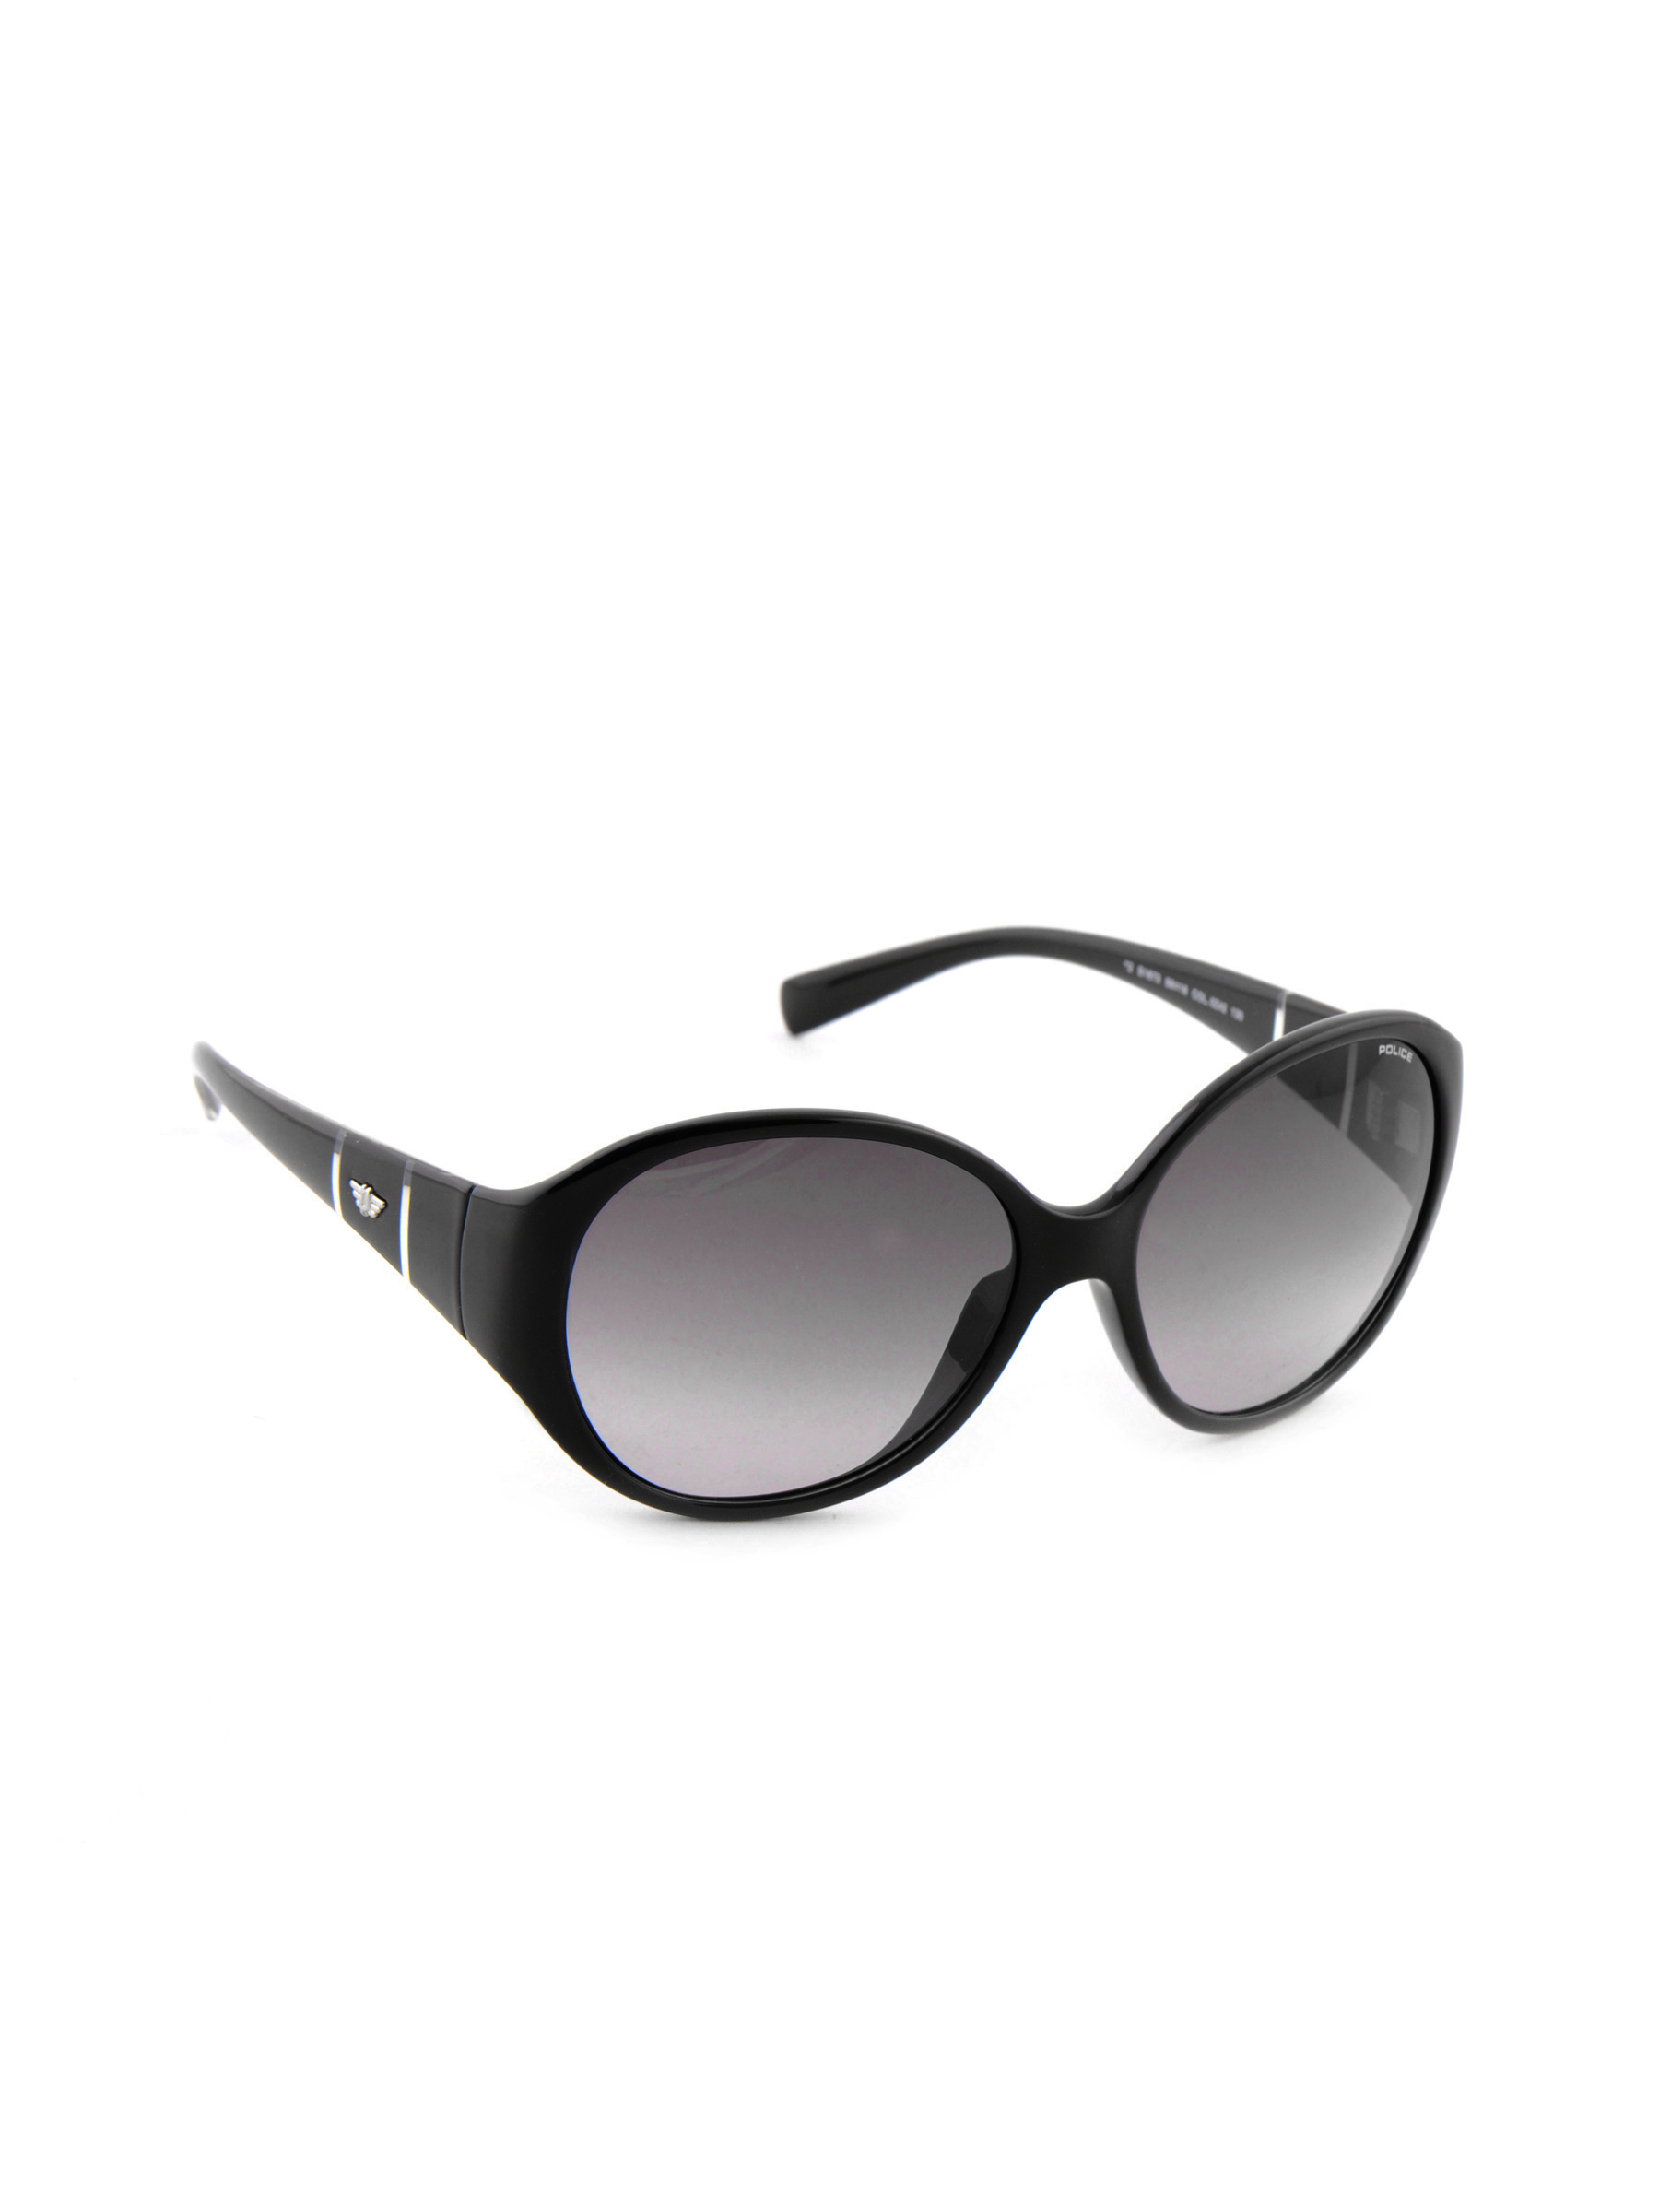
Police Women Casual Black Sunglasses
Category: Accessories / Eyewear / Sunglasses
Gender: Women
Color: Black
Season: Winter 2016
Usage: Casual